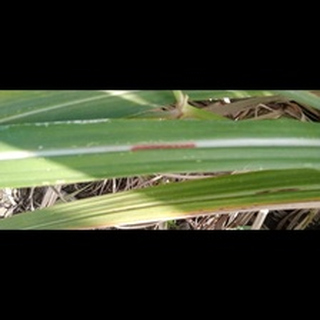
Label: sugarcane_red_rot